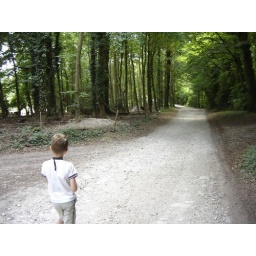
Getting near the pigs and Mrs Tutte's dogs